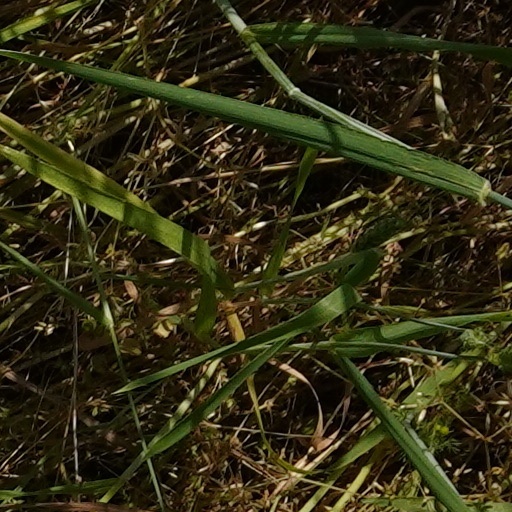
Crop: wheat